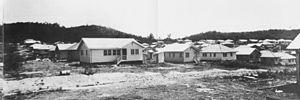
Carina est une ville située dans la banlieue de Brisbane, Australie. À 7 kilomètres à l'est du centre d'affaires de Brisbane ainsi que limitrophe de Carindale, Carina Heights, Cannon Hill et Camp Hill.